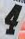
Number: 4